Operation Warp Speed

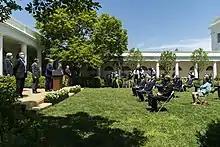
President Donald Trump formally announced Operation Warp Speed on May 15, 2020, in the White House Rose Garden.

On May 15, 2020, President Donald Trump officially announced the public-private partnership. The purpose of Operation Warp Speed was to coordinate Health and Human Services-wide efforts, including the NIH ACTIV partnership for vaccine and therapeutic development, the NIH RADx initiative for diagnostic development, and work by BARDA.